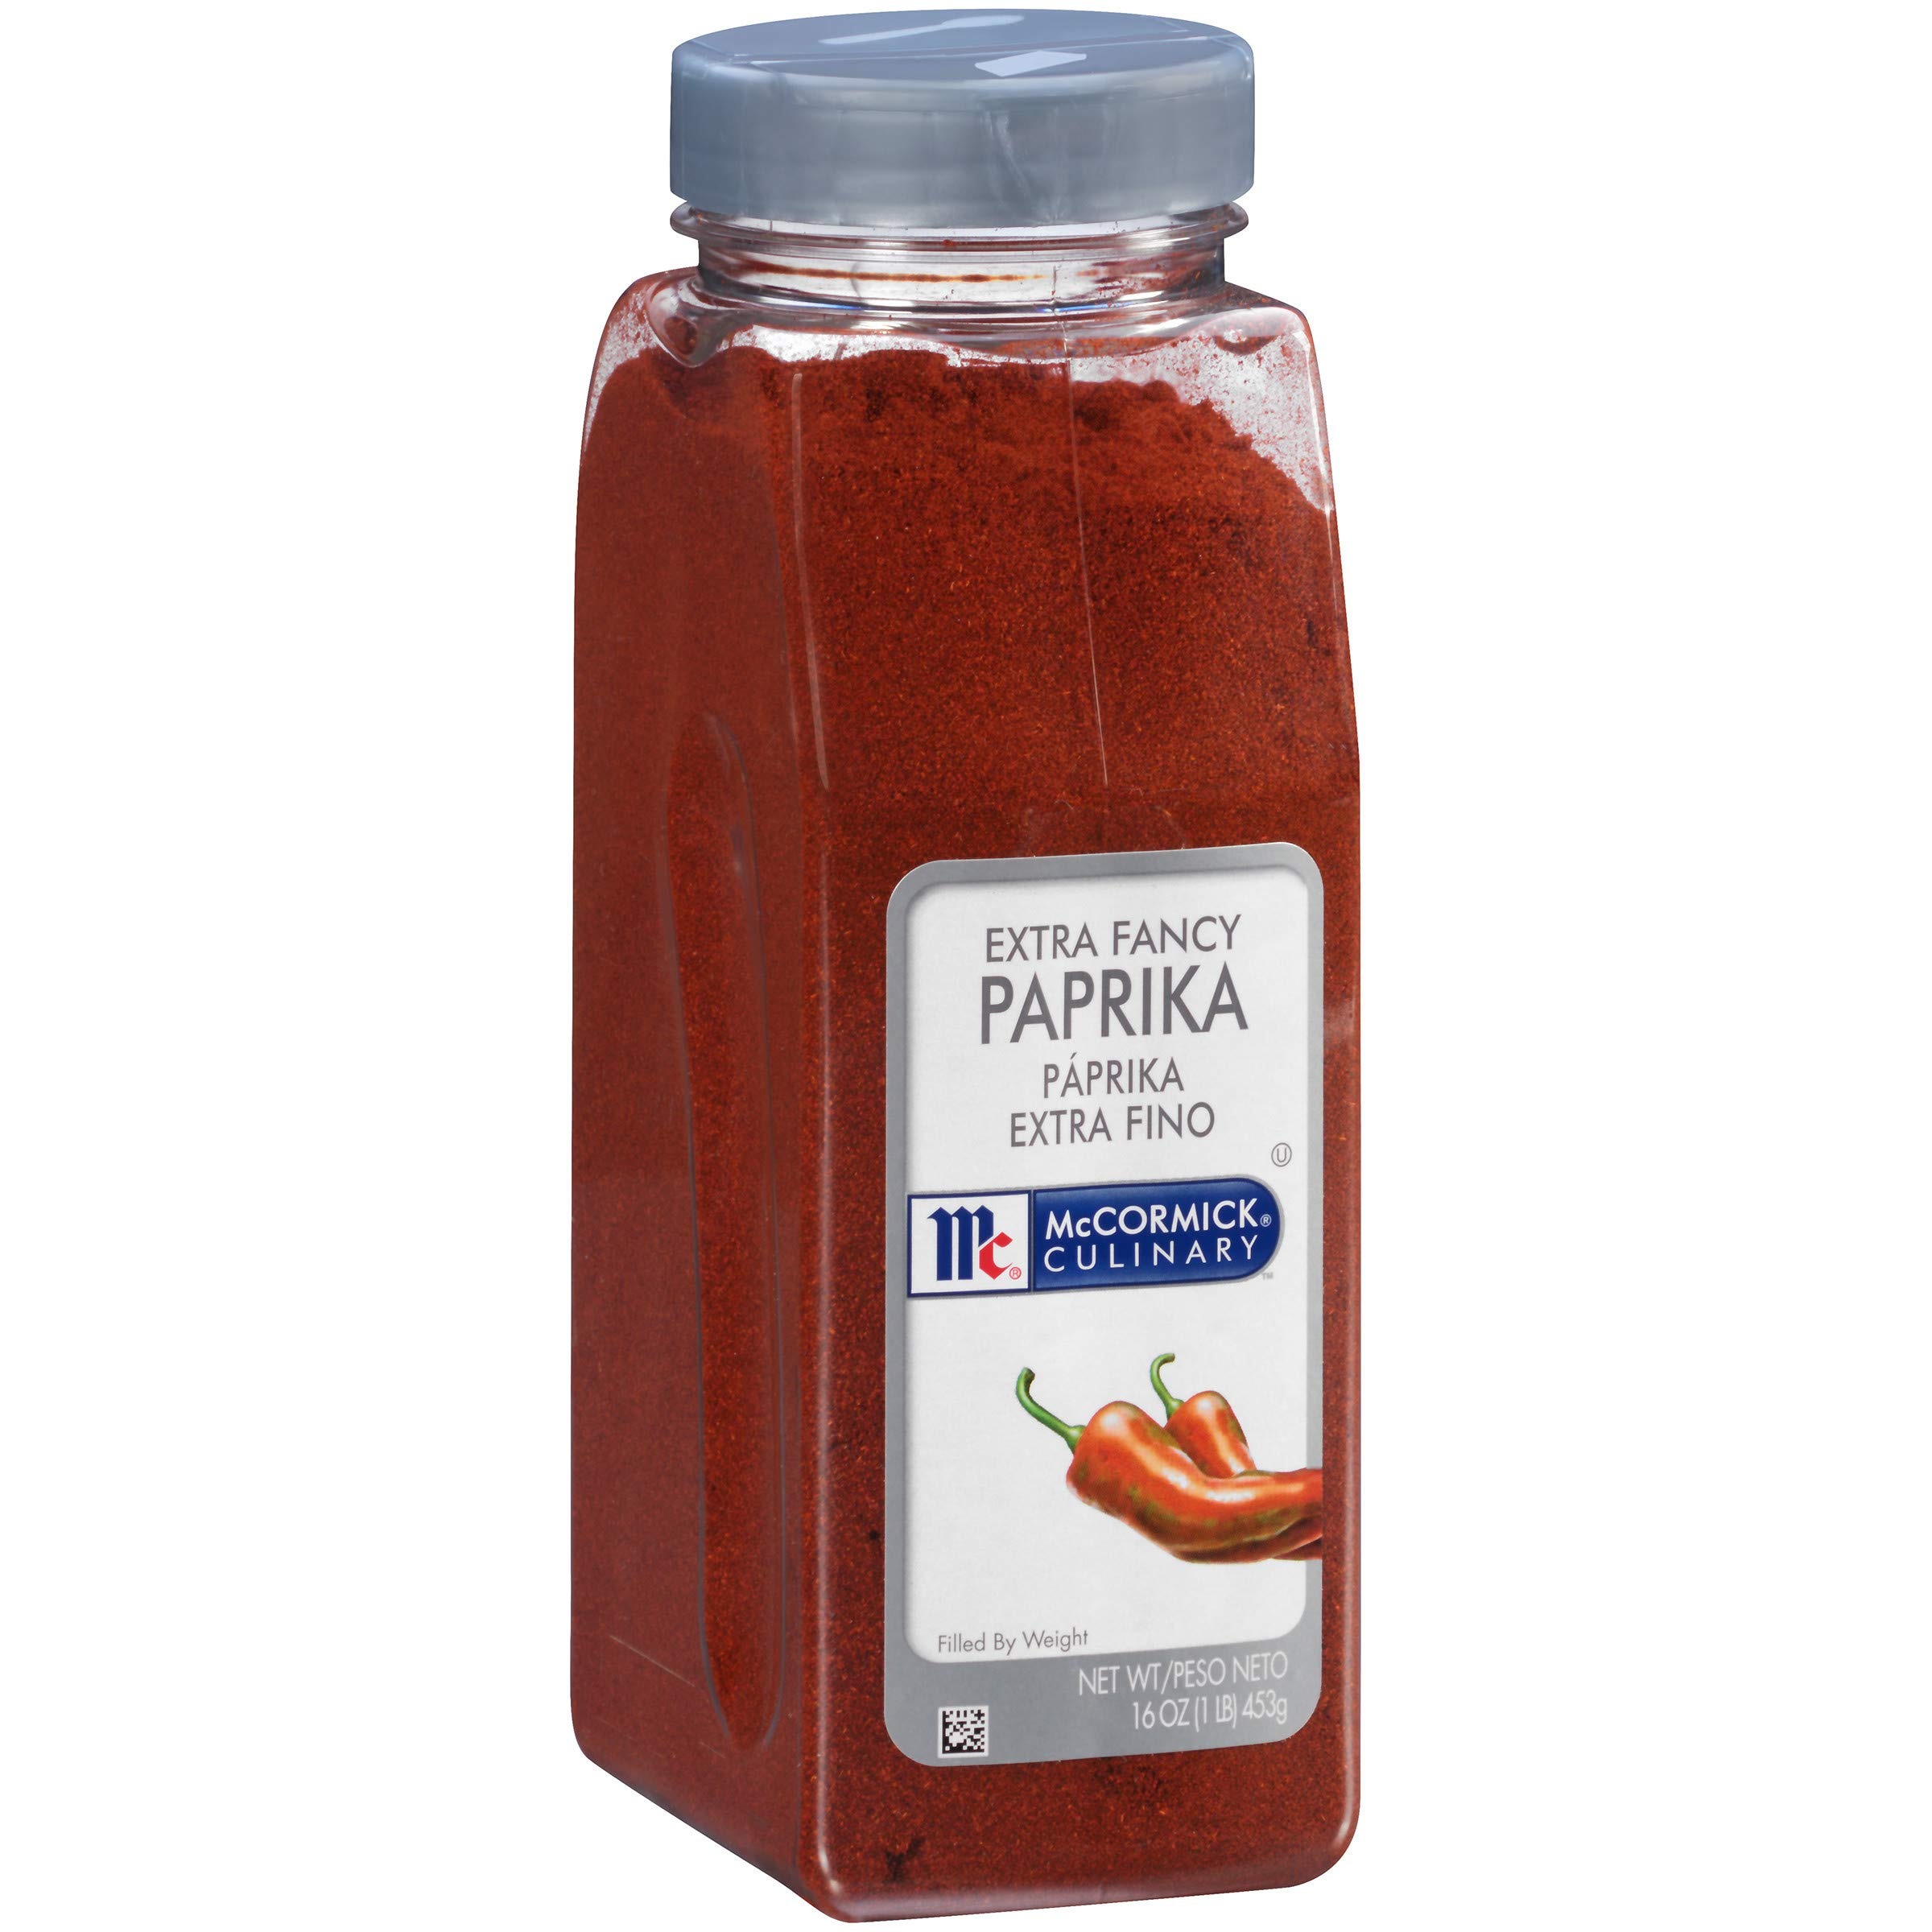
Item Name: McCormick Culinary Extra Fancy Paprika, 16 oz - One 16 Ounce Container of Sweet Paprika Seasoning for Restaurant Use, Best as a Garnish or Rub
Bullet Point 1: SWEET, MILD FLAVOR: Enjoy the sweet taste paprika is known for without the added heat; people with all heat tolerances can love the flavors and aromas of this delicious seasoning; warm, paprika is perfect for comforting, appealing dishes
Bullet Point 2: BRIGHT, VIBRANT APPEARANCE: McCormick Culinary Extra Fancy Paprika adds vibrant red color and a sweet, mild flavor to your favorite savory meals; extra fancy paprika comes from the sweet red pepper, giving it a mild taste and bright appearance
Bullet Point 3: MADE FOR CHEFS: Chefs can use sweet paprika to inspire colorful menus and provide pure, consistent flavor in every recipe; careful sourcing ensures only the best ingredients for reliable results and repeatable recipes
Bullet Point 4: VERSATILE SEASONING: McCormick Culinary Extra Fancy Paprika can aid in browning when used as a rub and gives any meal a satisfying touch of color; amp up your dishes with sweet paprika; use a smoker to make large batches of smoked paprika
Bullet Point 5: FEEL GOOD INGREDIENTS: Extra fancy paprika is kosher and contains no added MSG; accommodate all guests with a spice suitable for gluten-free and vegan diets; invite everyone to partake in your favorite menu items without too much spice
Value: 16.0
Unit: Ounce

Price: 18